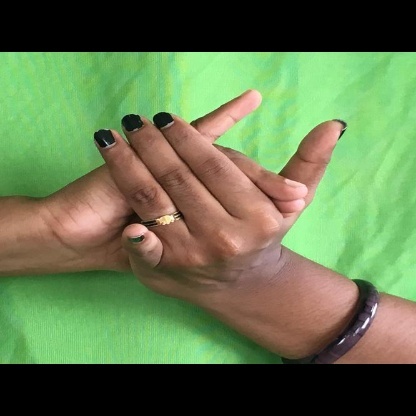
Mudra: Kurma